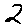
Label: 2